2003 Bathurst 24 Hour

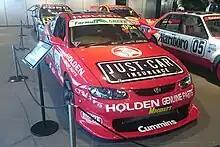
The winning car, pictured in 2018 in its 2003 Bathurst 24 Hour colours.

The leading class contained vehicles eligible for international FIA N-GT, American Grand-Am GT and the Australian Nations Cup Group 1 category. It featured BMW M3 GTR, Ferrari 360 N-GT, Mosler MT900R, Porsche 996 GT3-RS, Porsche 996 GT3-RC, Lamborghini Diablo GTR, and the "Nations Cup" version of the Holden Monaro, the 427C